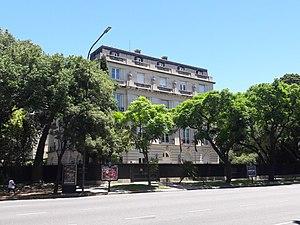
Voici les représentations diplomatiques de l'Espagne à l'étranger :